Kerry Sanderson

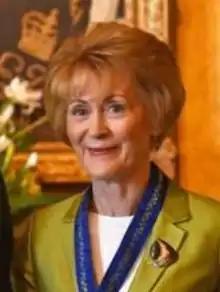

Kerry Gaye Sanderson, (née Smith, 21 December 1950) is a retired Australian public servant and business director, who served as the 32nd Governor of Western Australia, in office from 20 October 2014 to 1 May 2018. She is the first woman to have held the position. She has since served as Chancellor of Edith Cowan University for 2019–2021.